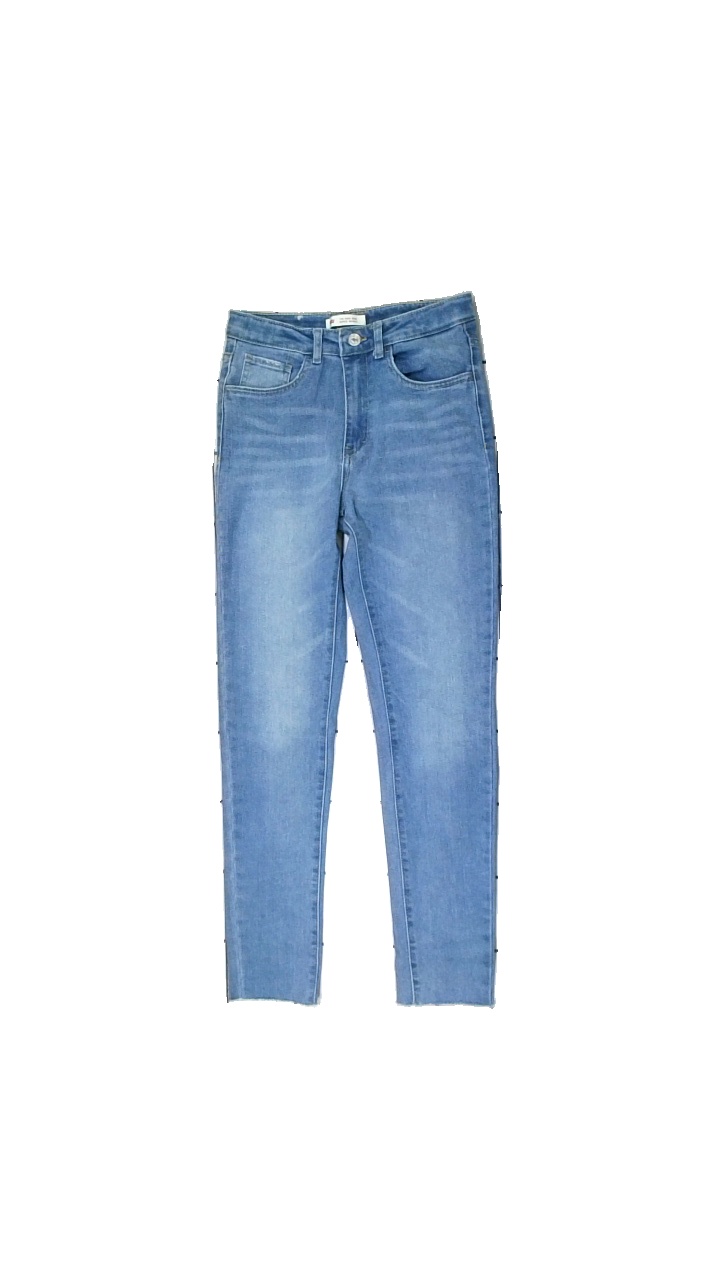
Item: Jeans (Children)
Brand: Levi's
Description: Blue, tight Levi's jeans for kids, size 164.
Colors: Blue
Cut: Tight
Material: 81% cotton, 19% polyester
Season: All
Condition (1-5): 4
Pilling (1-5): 5
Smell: Minor
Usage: Reuse
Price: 100-150